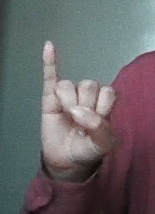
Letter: meem